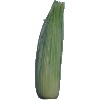
Label: corn_husk